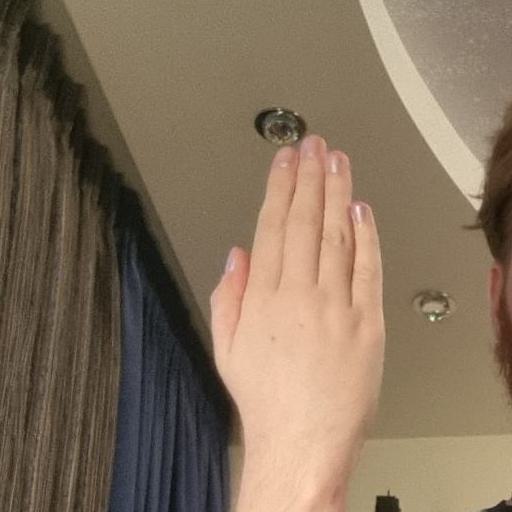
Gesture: stop_inverted